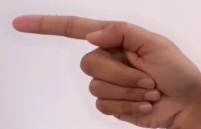
ASL sign: G